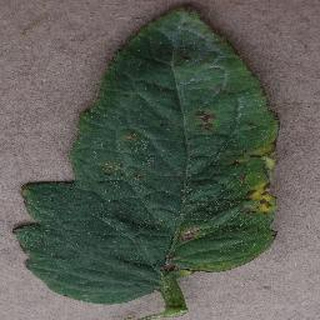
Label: tomato_bacterial_spot